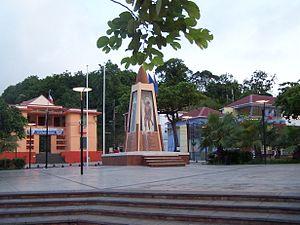
Cet article recense les monuments aux morts de France classés ou inscrits aux monuments historiques.
Les Abymes, est une commune française située dans le département de la Guadeloupe. Avec près de 60 000 habitants, Les Abymes est la commune la plus peuplée de Guadeloupe. Elle est la ville-centre de l'unité urbaine de Pointe-à-Pitre - Les Abymes, qui est la plus peuplée de l'outre-mer français, avec 257 361 habitants en 2012, et la 25ᵉ de France. Ses habitants sont appelés les Abymiens et les Abymiennes.
Cet article recense les monuments historiques de la Guadeloupe, en France.